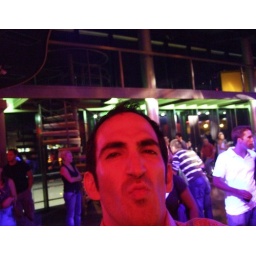
I rock out in red